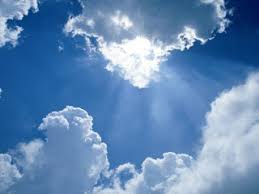
Weather: sun or clear